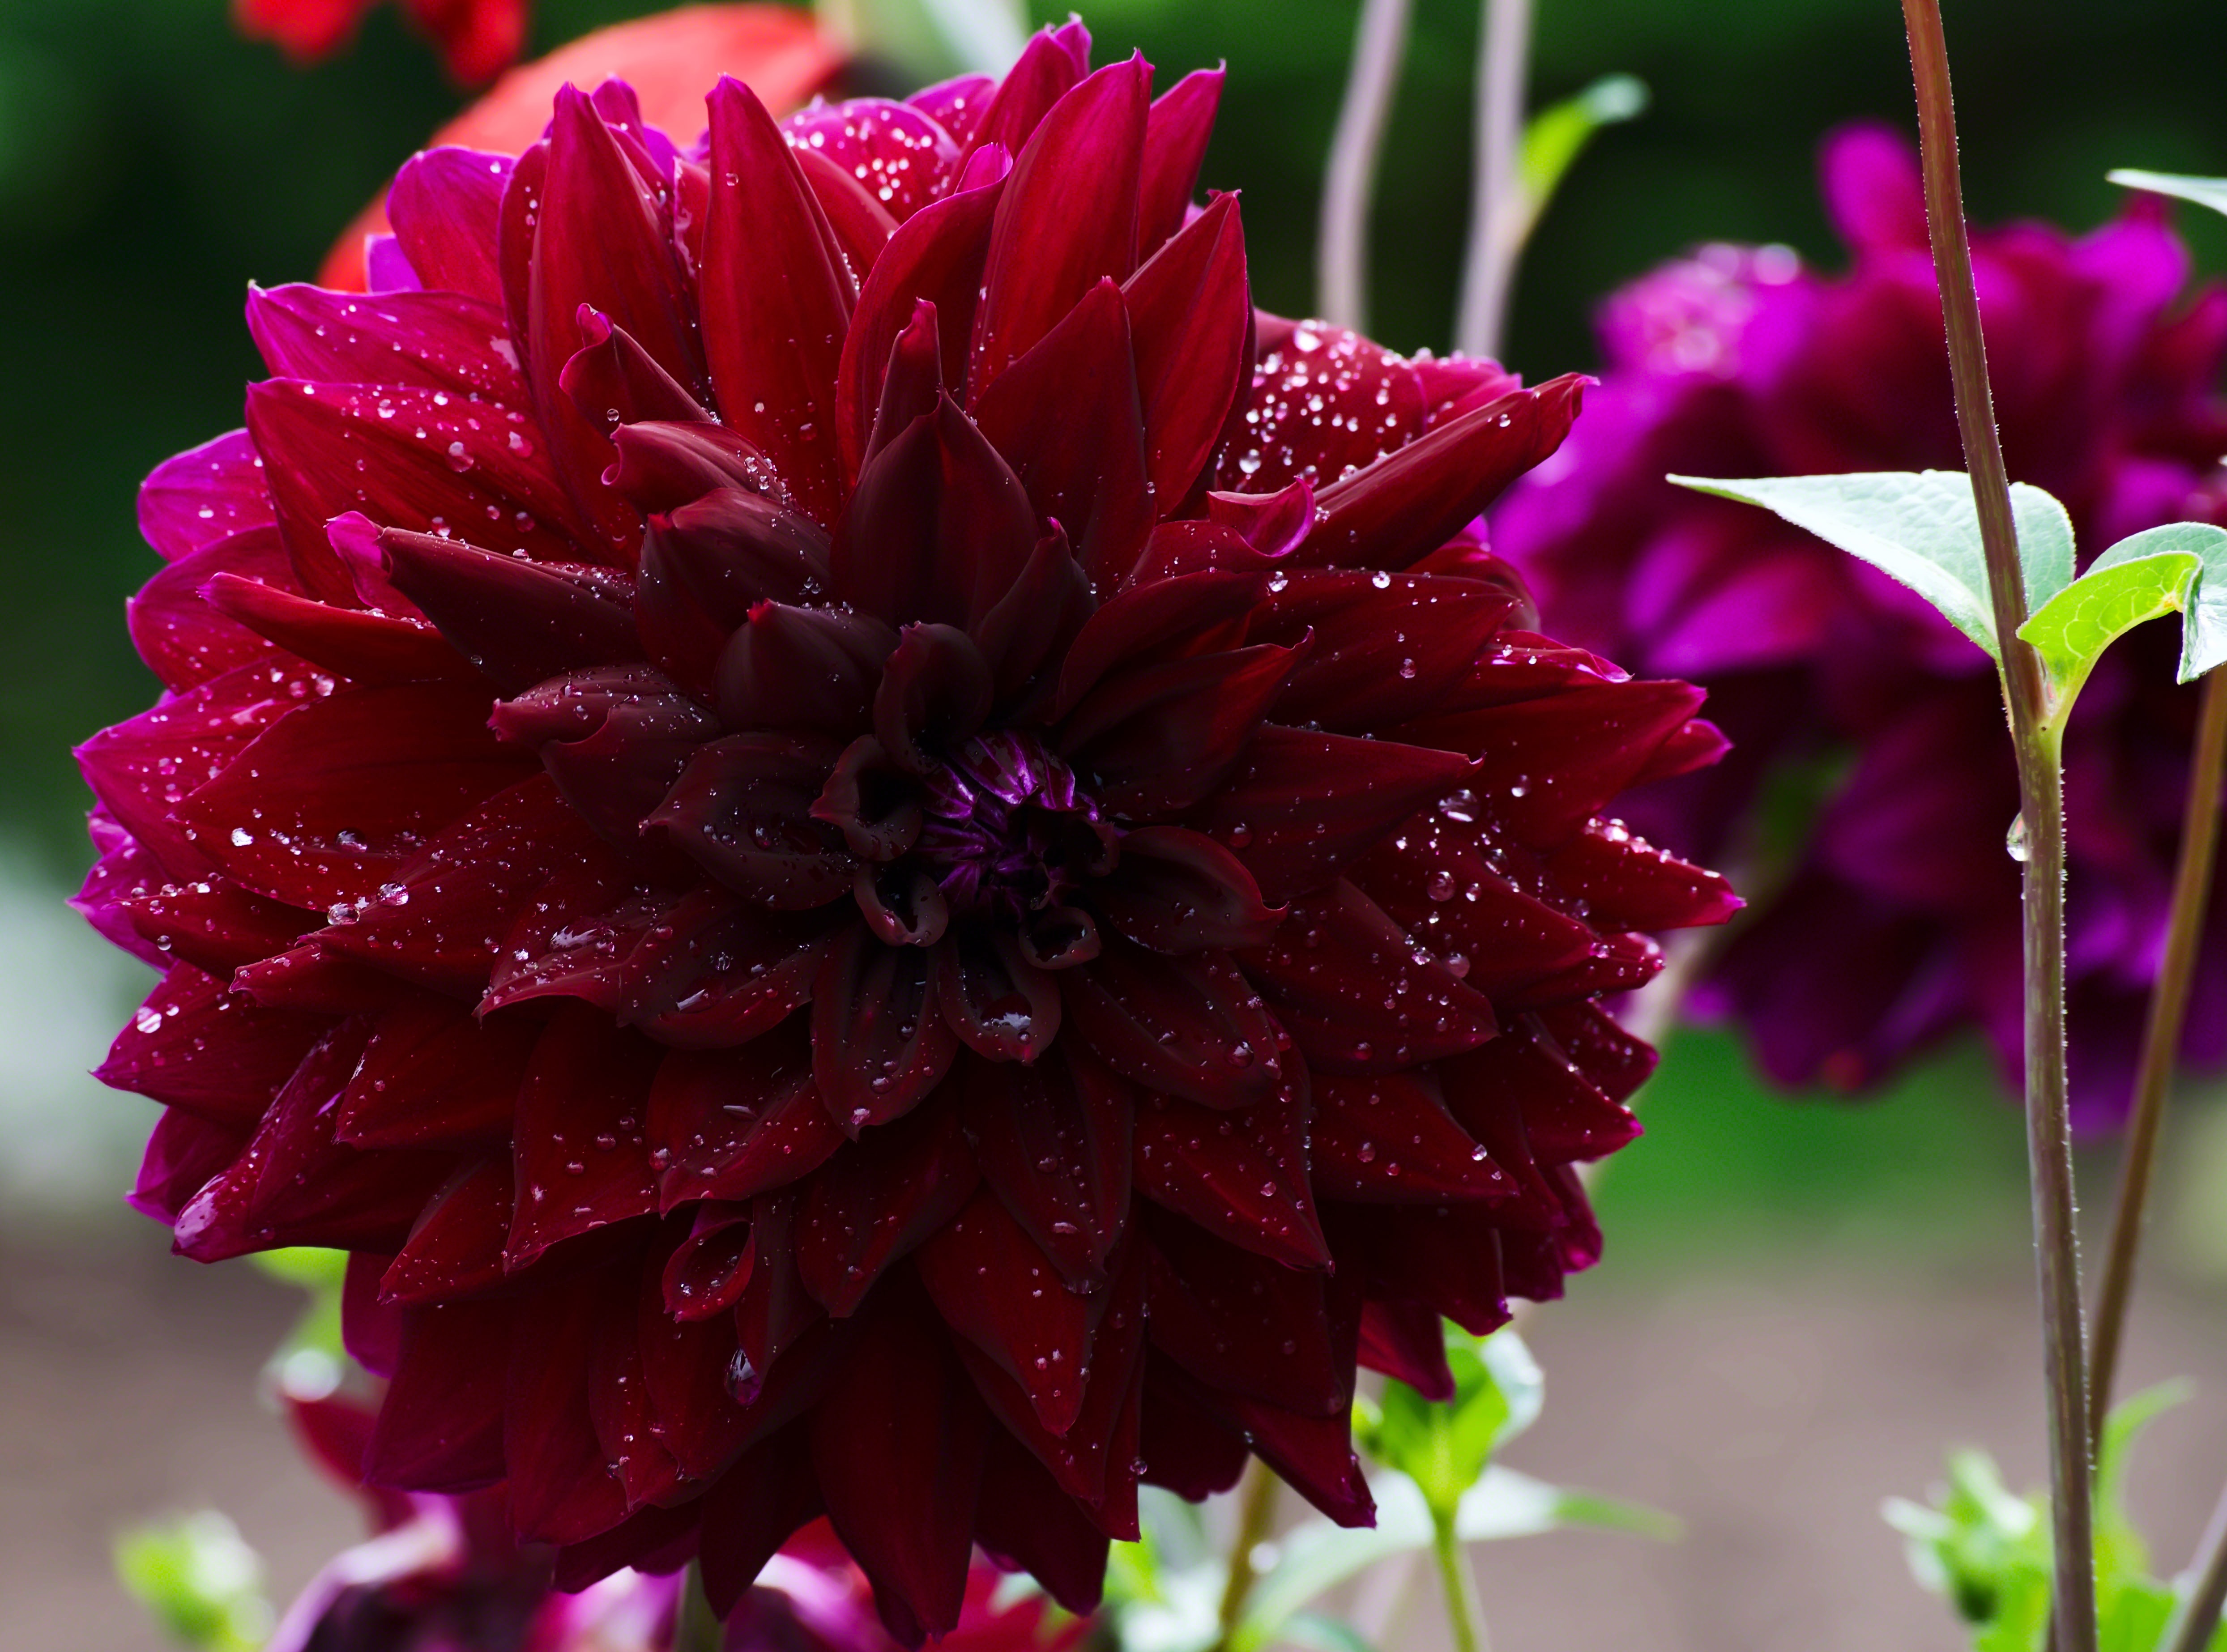
plant, flower, petal, botany, flora, close up, dianthus, macro photography, flowering plant, daisy family, annual plant, plant stem, land plant